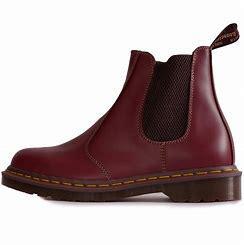
Brand: Dr.
Model: Martens 100